International Equestrian Sports Complex

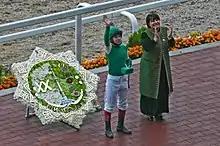
Opening of International Equestrian Sports Complex by Akja Nurberdiýewa in 2011

The International Equestrian Sports Complex is the largest horse racing hippodrome in Turkmenistan. The total area of the complex is 90 hectares. The complex was opened on 29 October 2011, at a cost of US$106,800,000. The hippodrome was constructed by the Turkish company Etkin.